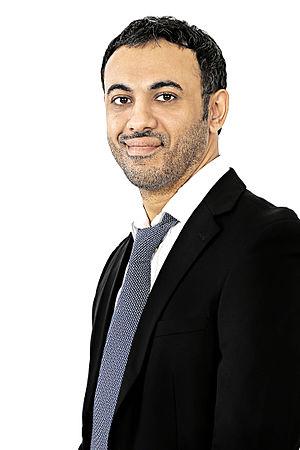
Qais Al Khonji est un homme d’affaires Omani.